Tuctuc Ltd

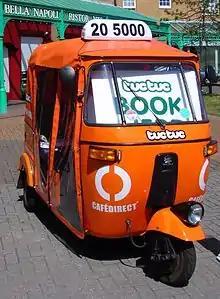
Tuctucs booking Auto rickshaw located in Brighton Marina.

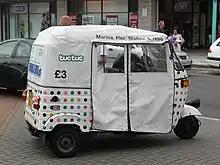
A tuctuc in service at Brighton Marina in July 2007, when a £3.00 flat fare applied.

Tuctuc Ltd was an auto rickshaw operator in Brighton, England. It operated for just over a year from the summer of 2006 until late 2007, but opposition from taxi operators and licence breaches "made the service unworkable" and the vehicles were withdrawn. In 2009, they were used again for weekend sightseeing tours of the city.